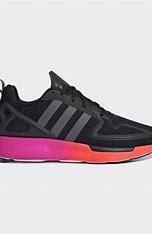
Brand: Adidas
Model: ZX 2K Flux